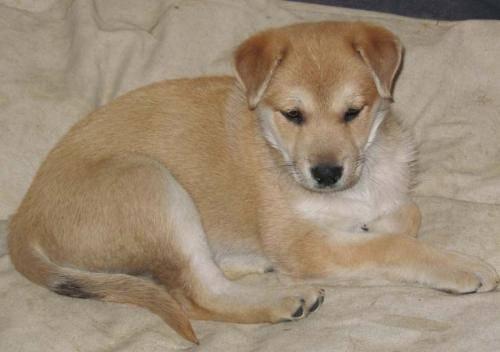
dog